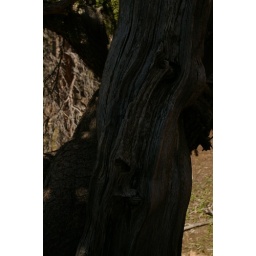
If you look just right, you can make out a horse's face in the gnarled trunk of this bristlecone pine